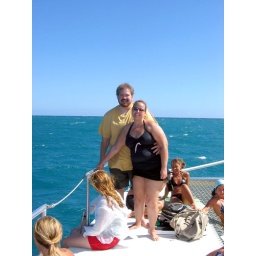
Fun sail boat circumnavigation around Antigua